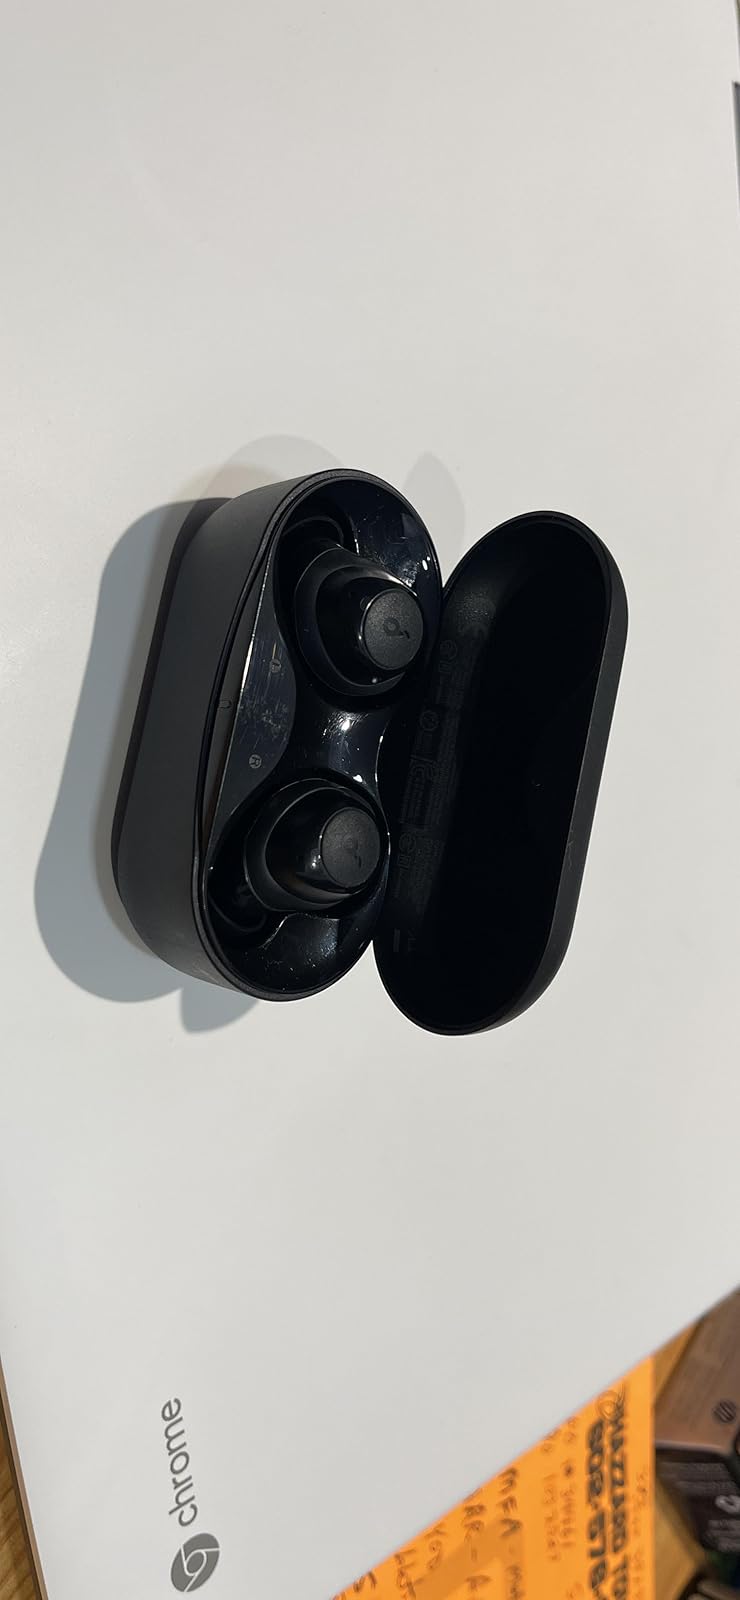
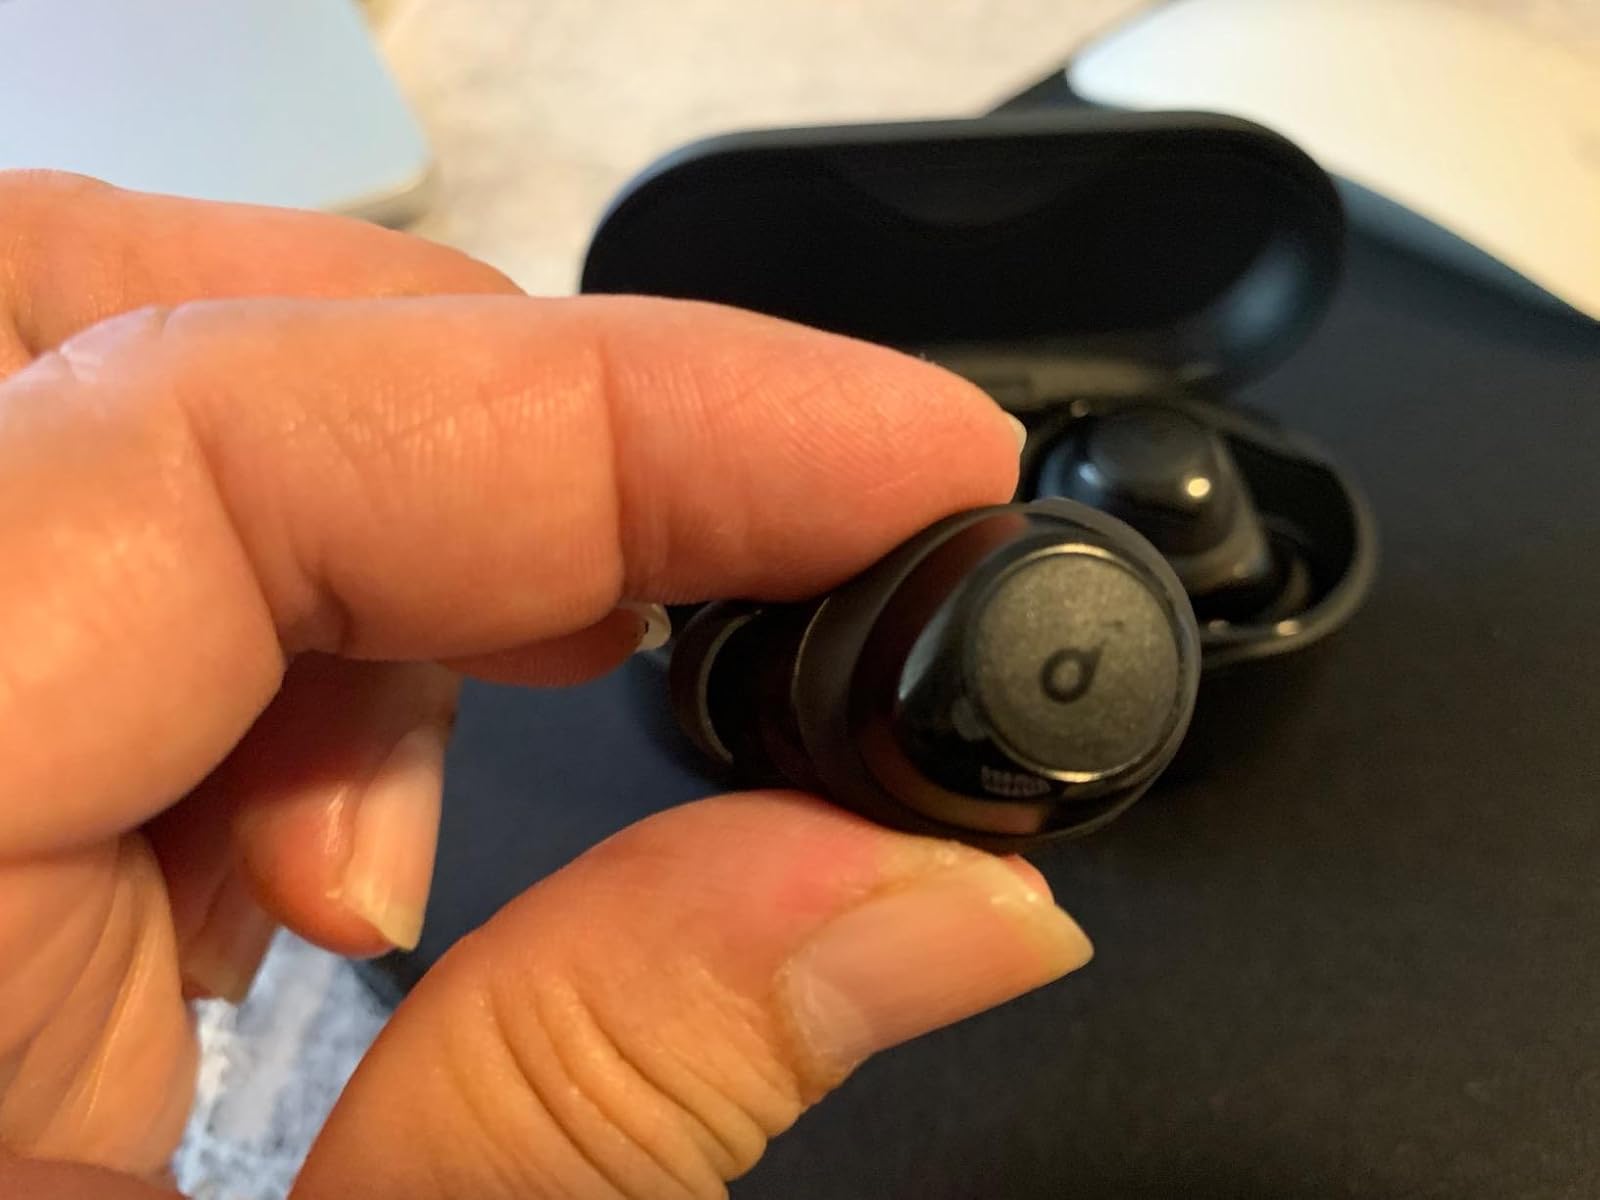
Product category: earbuds
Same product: yes